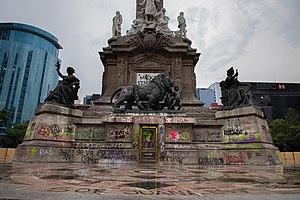
Les manifestations féministes de 2019 à Mexico, également connues sous le nom #NoMeCuidanMeViolan sont une série de marches et de rassemblements qui ont eu lieu pendant le mois d'août 2019 pour protester contre la violence policière à Mexico. Elles ont éclaté à la suite du viol présumé d'une jeune fille mineure commis par quatre policiers à Mexico.
Cet article concerne l'année 2019 au Mexique.